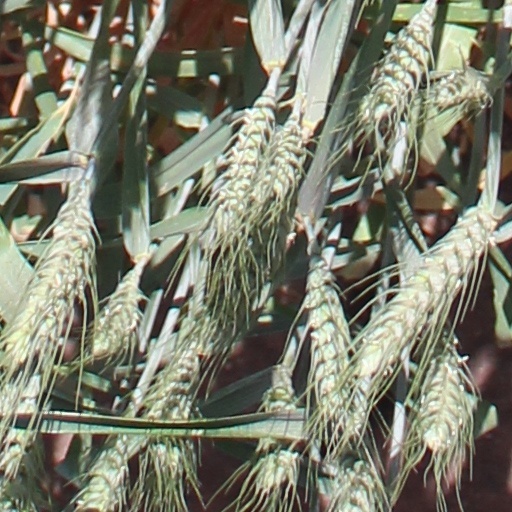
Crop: wheat